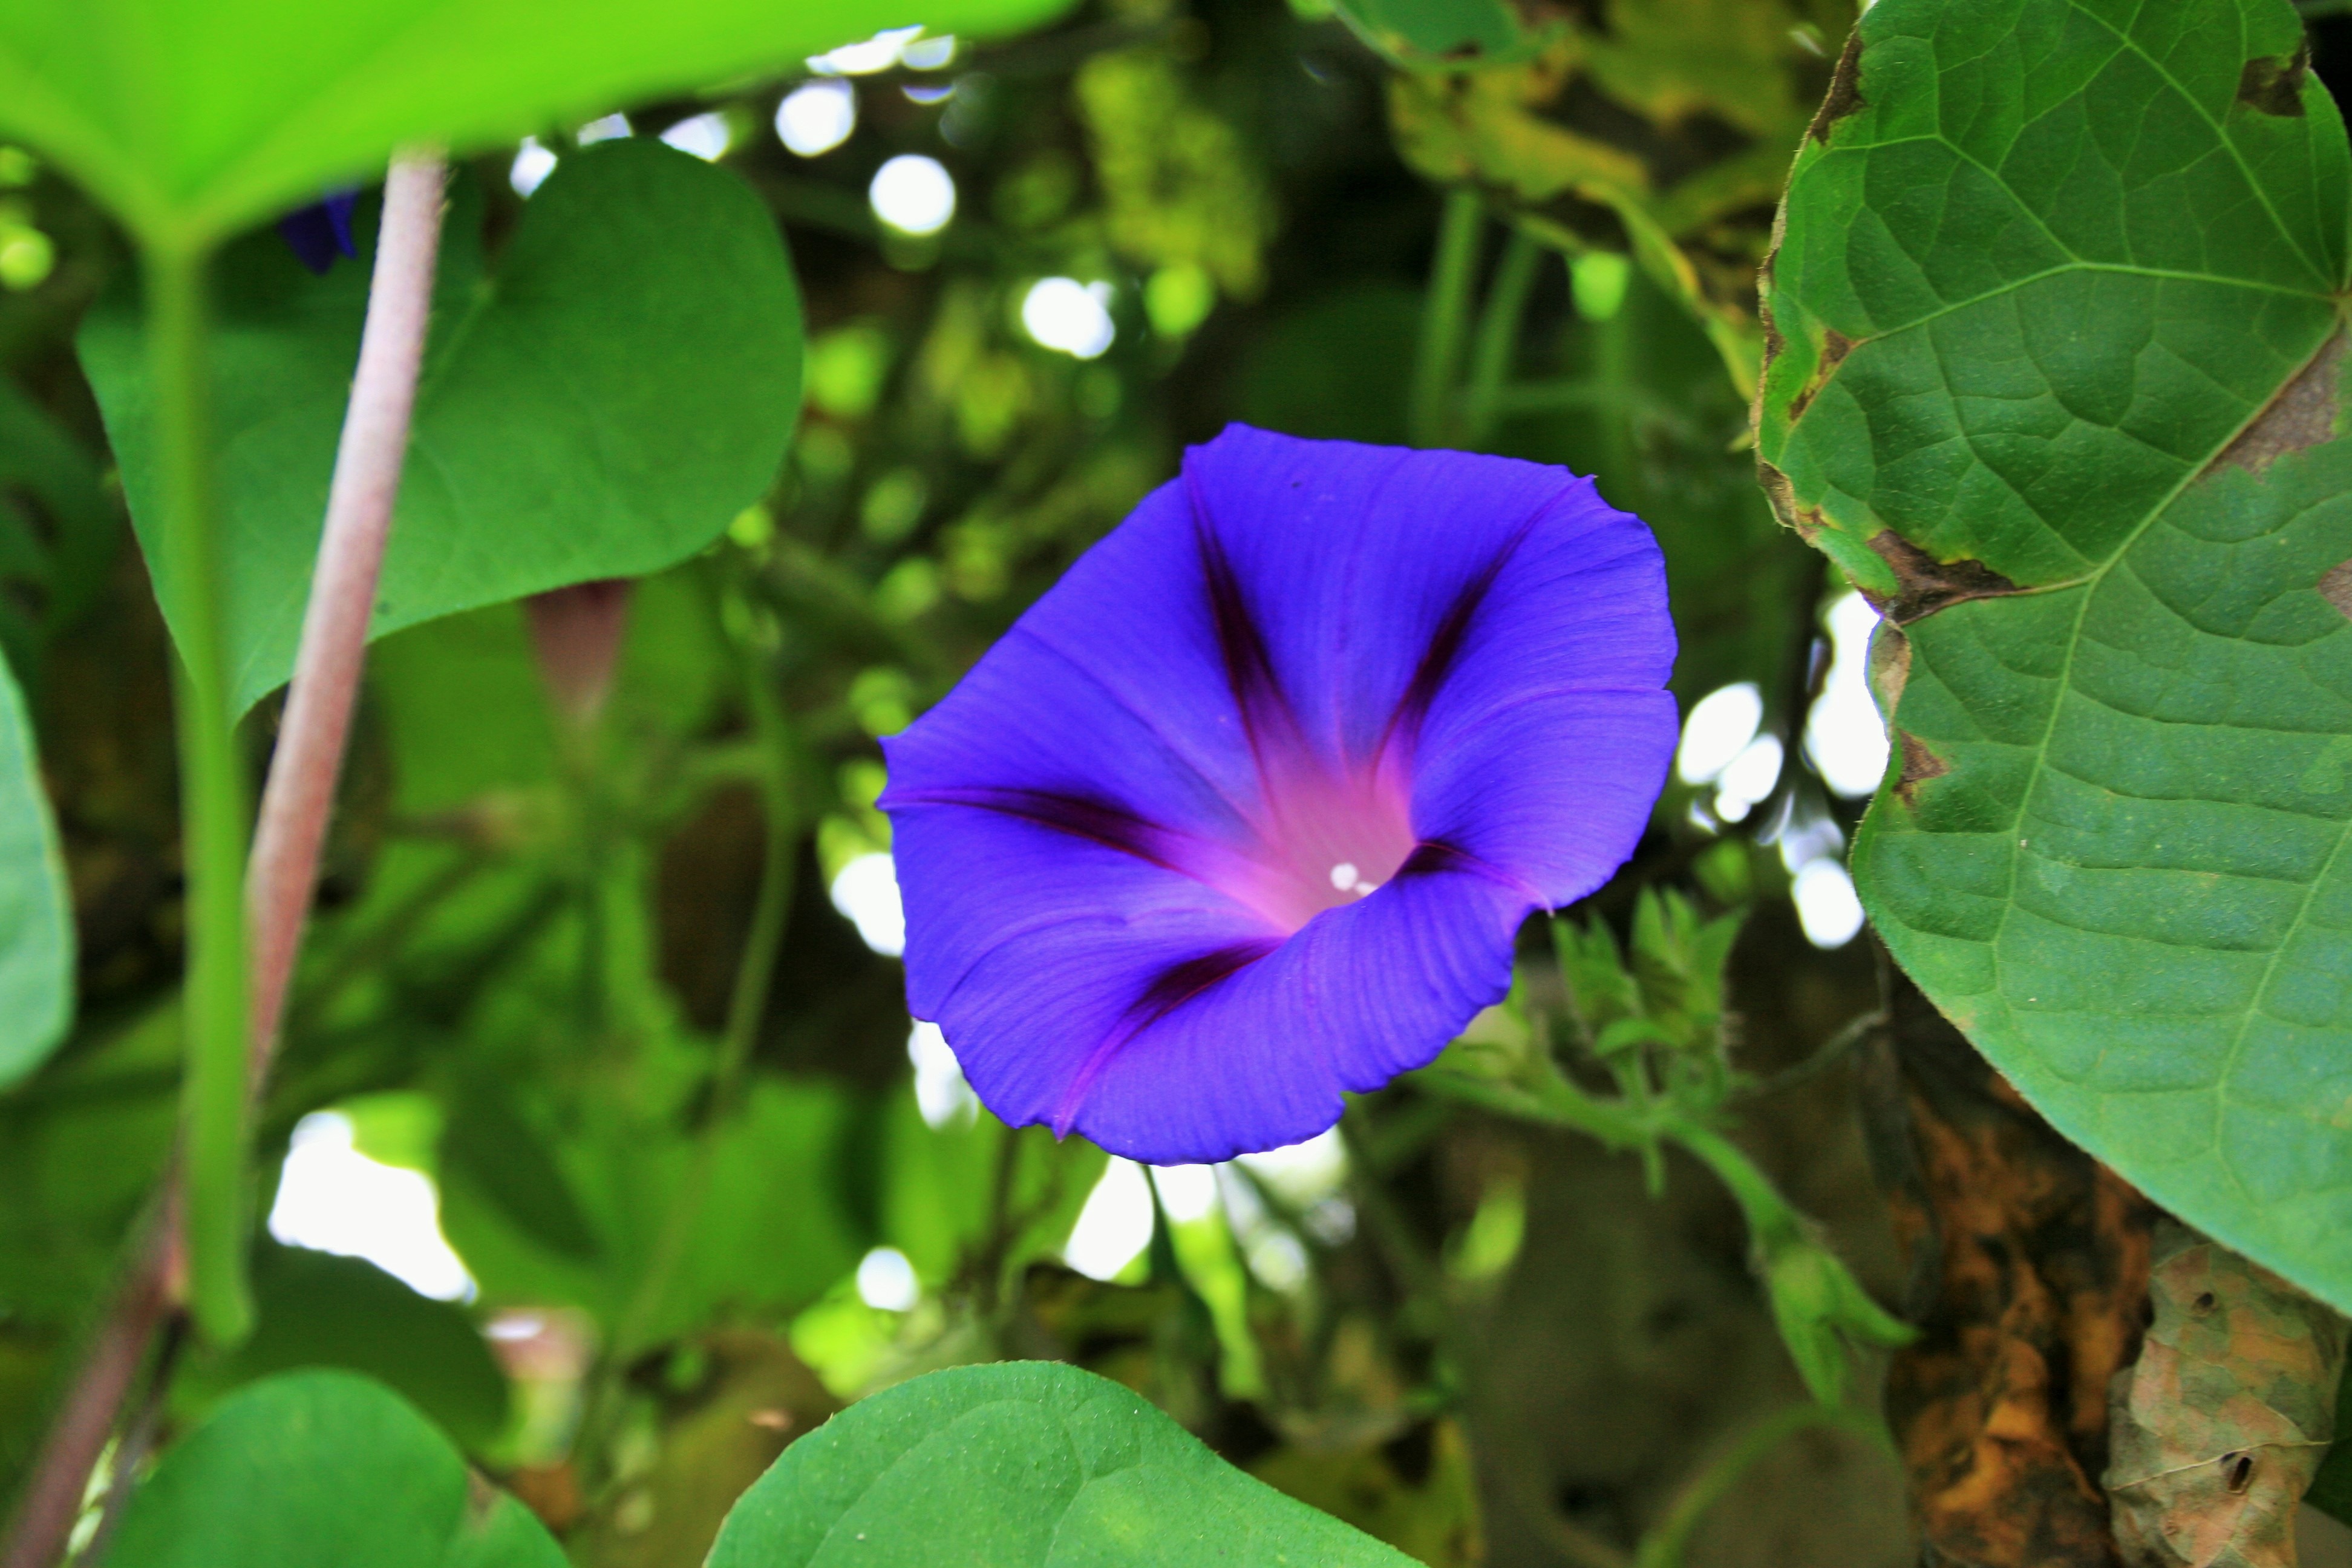
nature, plant, leaf, flower, purple, petal, green, botany, climber, flora, wildflower, bright, trumpet, creeper, morning glory, macro photography, flowering plant, annual plant, land plant, violet family, morning glory family, beach moonflower